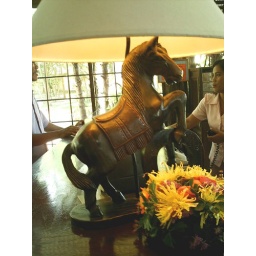
horse in a lamp